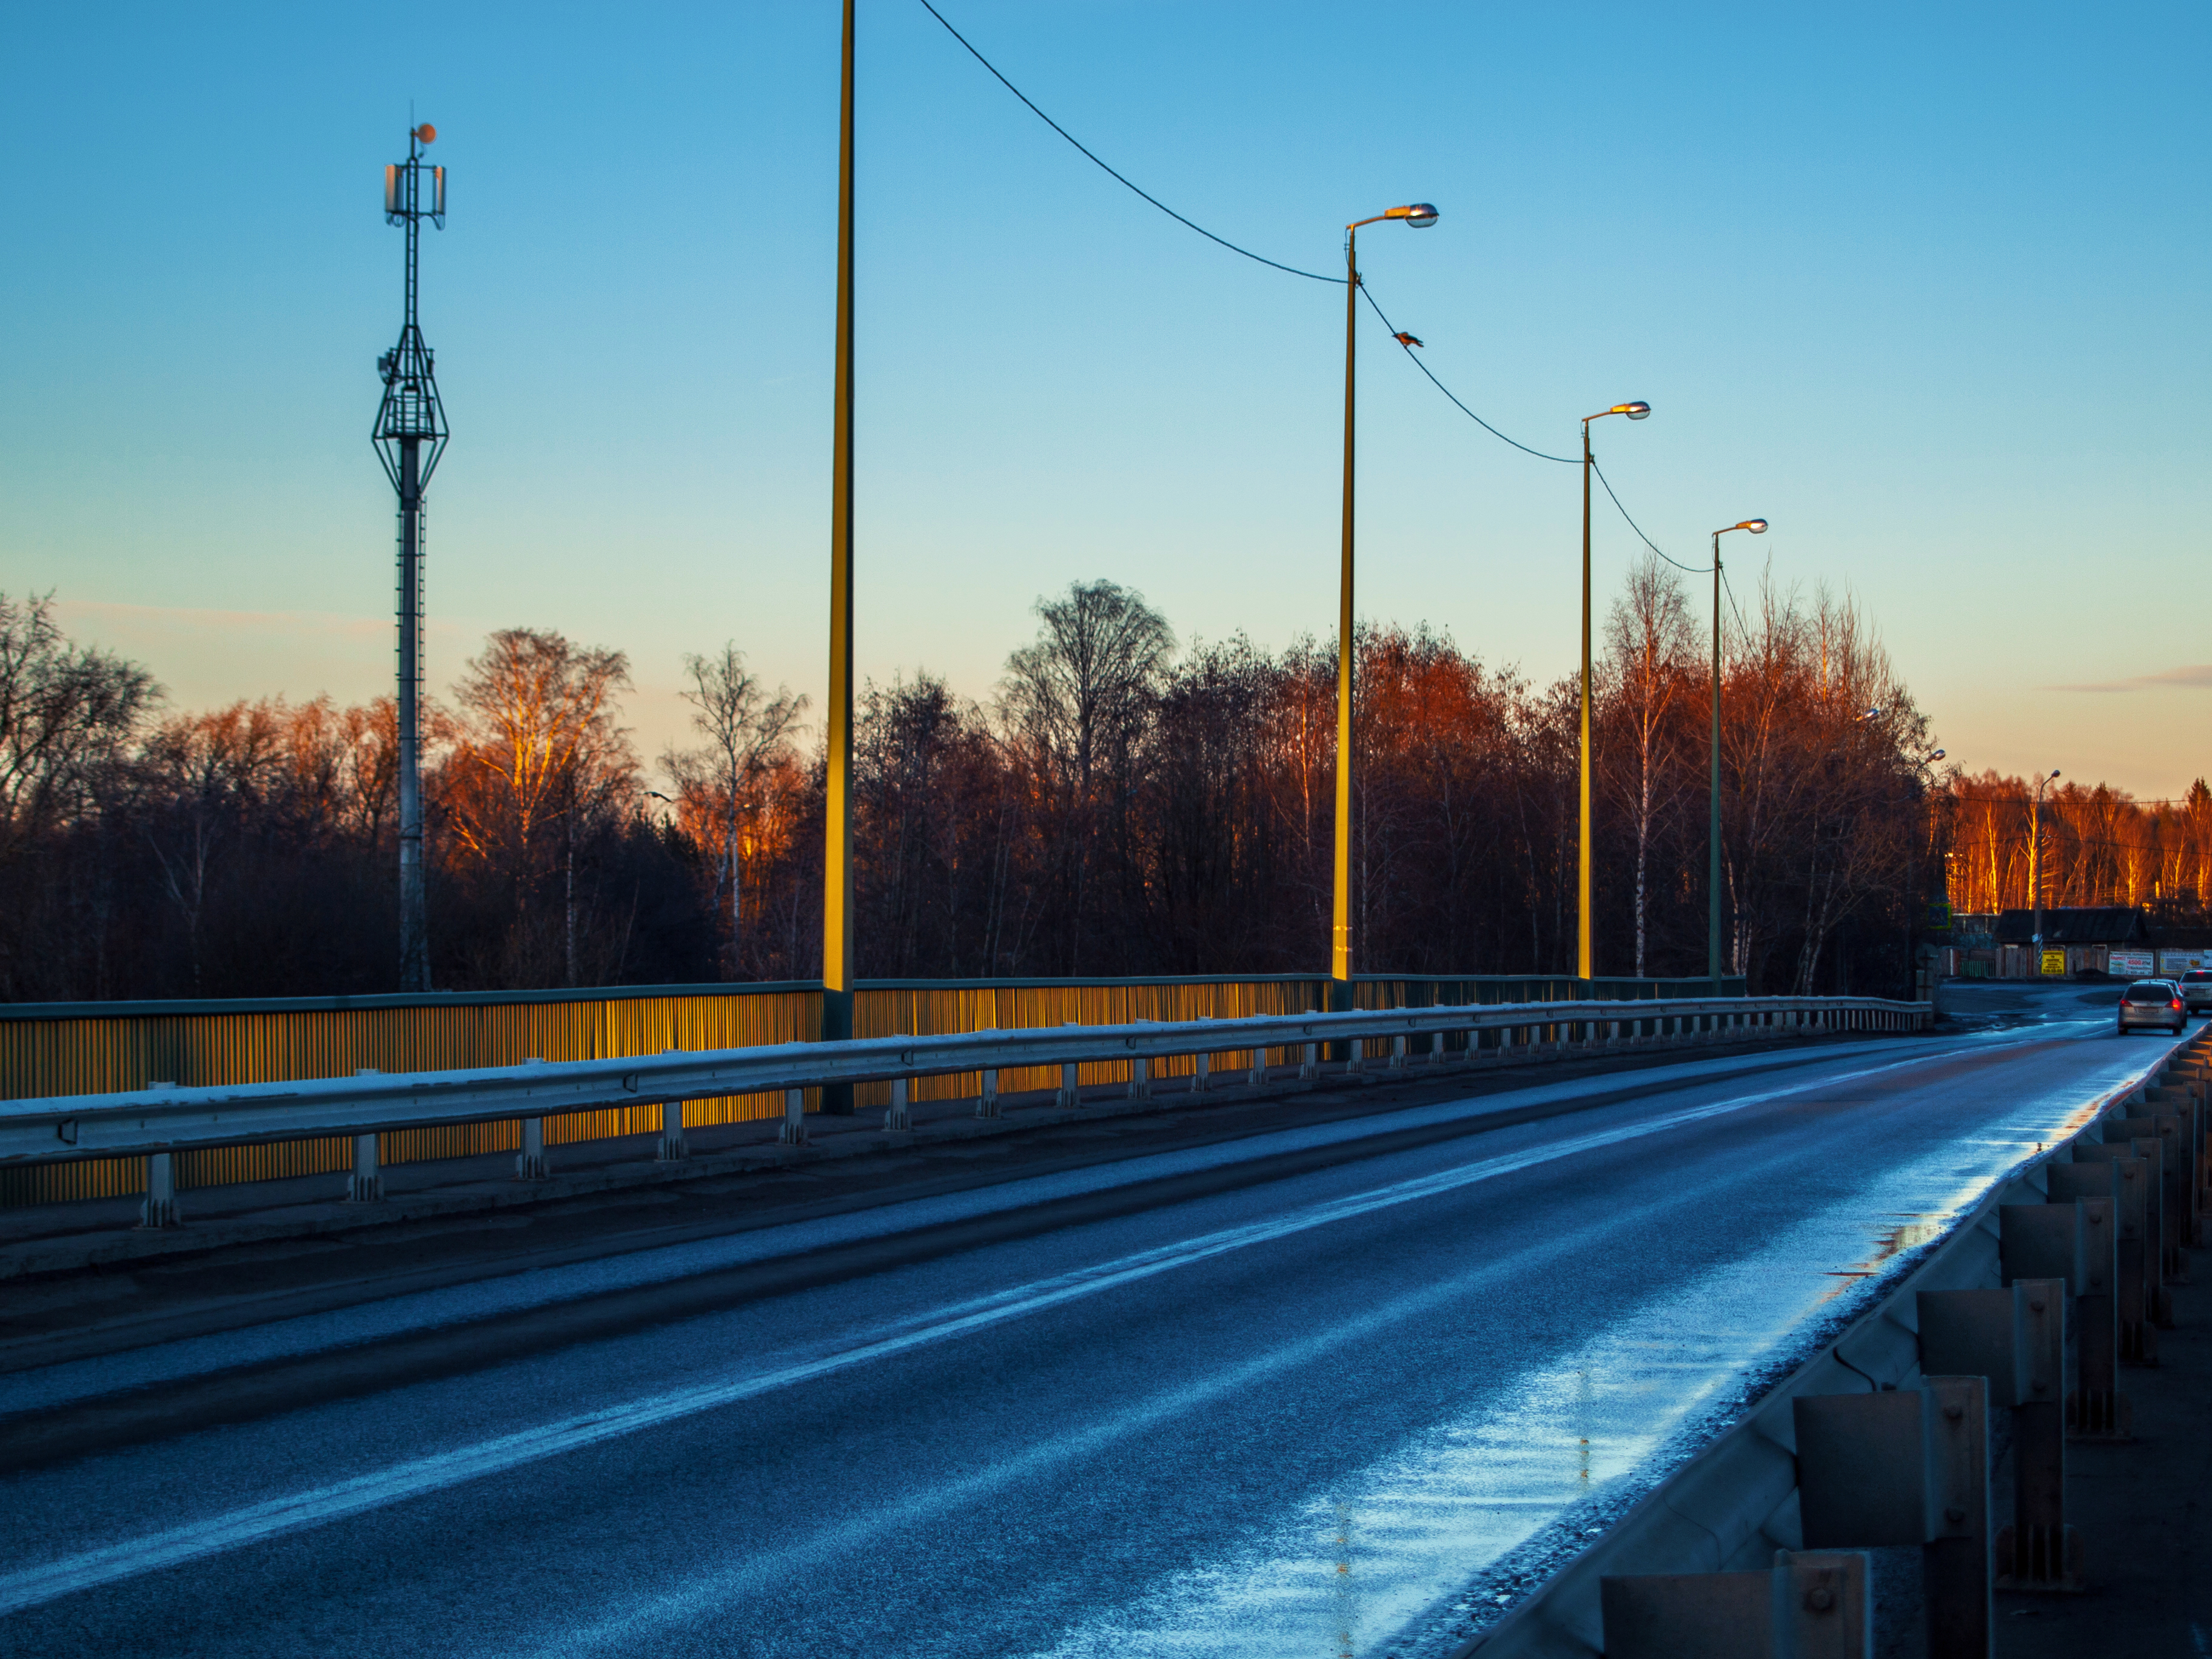
images, sky, light, street light, tree, road surface, asphalt, dusk, sunlight, natural landscape, line, cloud, road, horizon, Tints and shades, electricity, sunrise, landscape, city, urban area, symmetry, winter, electric blue, grass, sunset, street, reflection, public utility, nonbuilding structure, evening, highway, light fixture, lane, shadow, pole, night, darkness, guard rail, dawn, afterglow, overhead power line, transport, freeway, metal, autumn, freezing